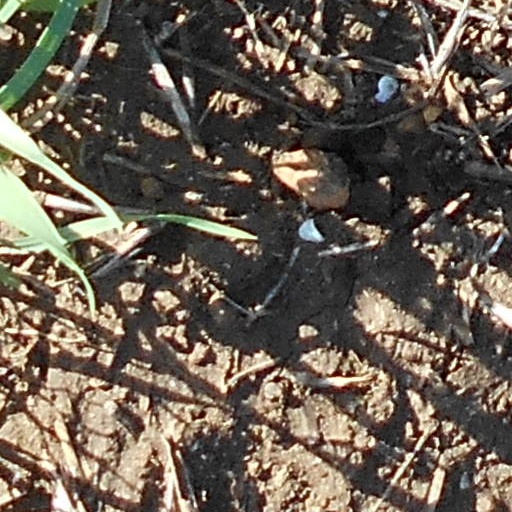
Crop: wheat